Manifest destiny

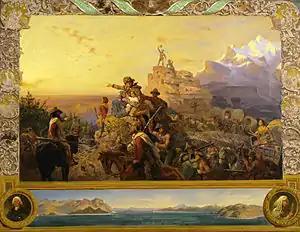
American westward expansion is idealized in Emanuel Leutze's famous painting "Westward the Course of Empire Takes Its Way" (1861).

Adams did much to further this idea. He orchestrated the Treaty of 1818, which established the border between British North America and the United States as far west as the Rocky Mountains, and provided for the joint occupation of the region known in American history as the Oregon Country and in British and Canadian history as the New Caledonia and Columbia Districts. He negotiated the Transcontinental Treaty in 1819, transferring Florida from Spain to the United States and extending the U.S. border with Spanish Mexico all the way to the Pacific Ocean. And he formulated the Monroe Doctrine of 1823, which warned Europe that the Western Hemisphere was no longer open for European colonization.